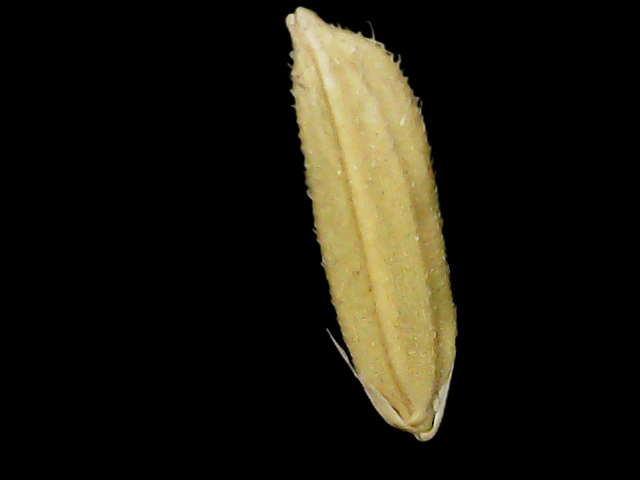
Rice variety: Binadhan20